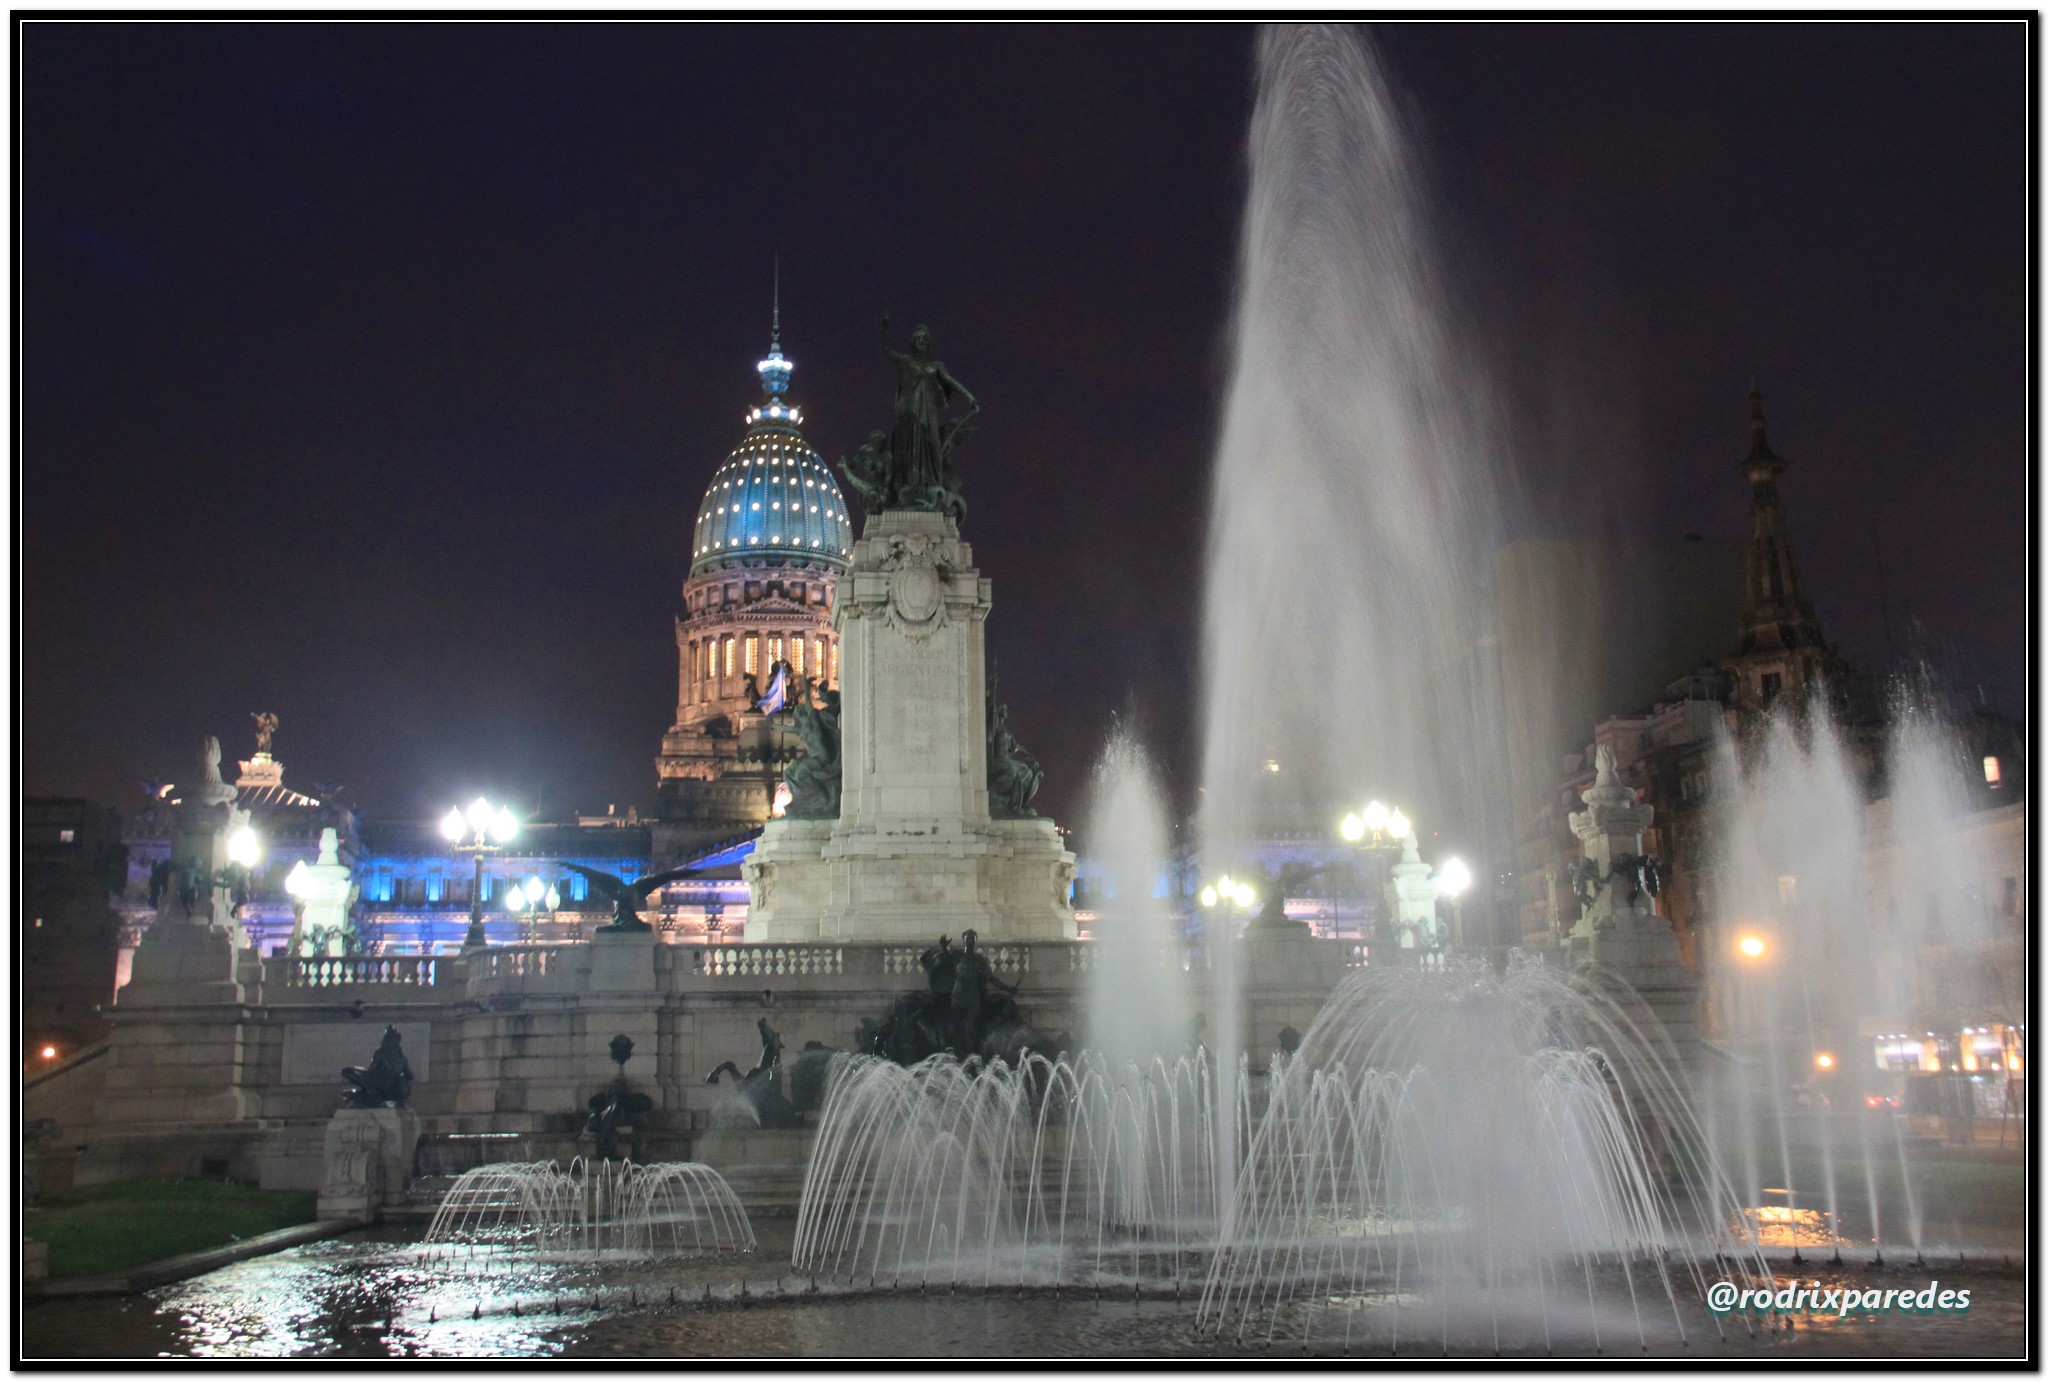
skyline, night, city, skyscraper, cityscape, landmark, fountain, argentina, militar, desfile, water feature, metropolis, civico, 1810, 2505, bicentenario, 25052010, human settlement